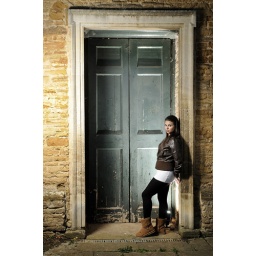
sb900 and umbrella camera left and high, tri grip reflector to camera right and near model, bare sb600 on floor and in shot